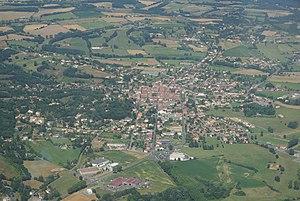
Vue aérienne de Réalmont (Tarn, France)
Réalmont, en occitan Reialmont / Rièlmont, est une commune française située dans le département du Tarn, en région Occitanie.